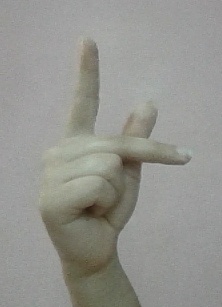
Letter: dha